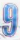
Number: 9